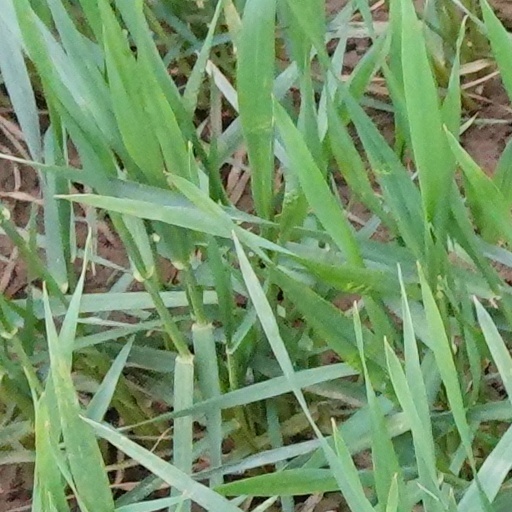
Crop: wheat